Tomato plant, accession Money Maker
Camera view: horizontal (90 deg, fisheye); turntable rotation: 30 degrees
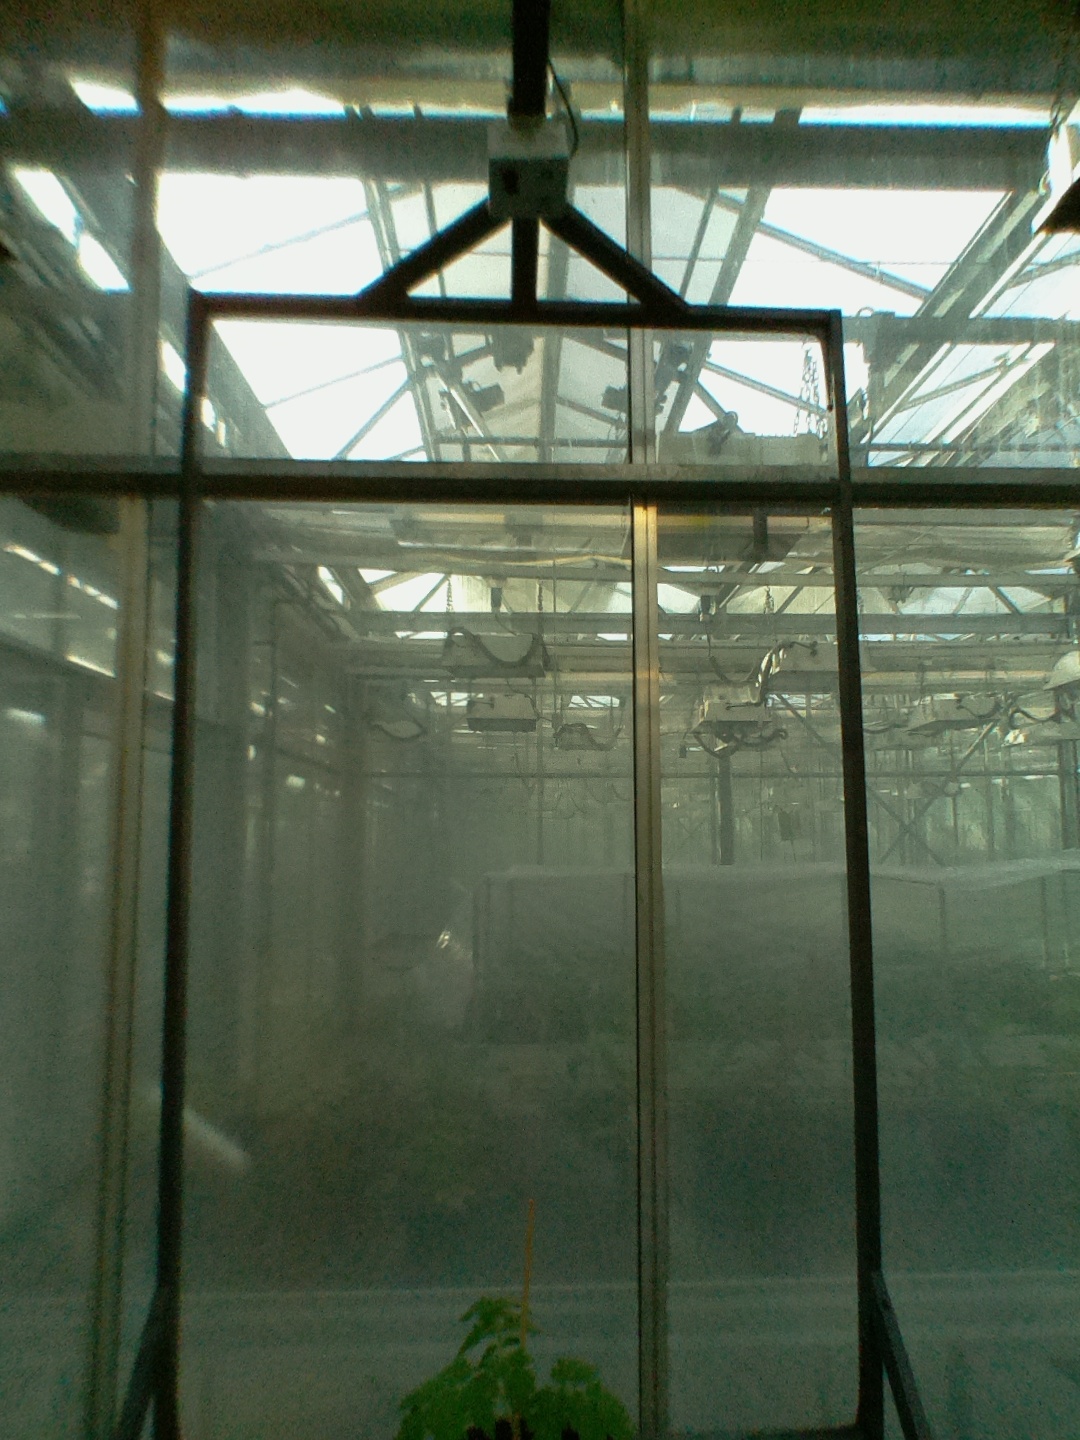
BBCH growth stage 13: 6 of true leaves visible